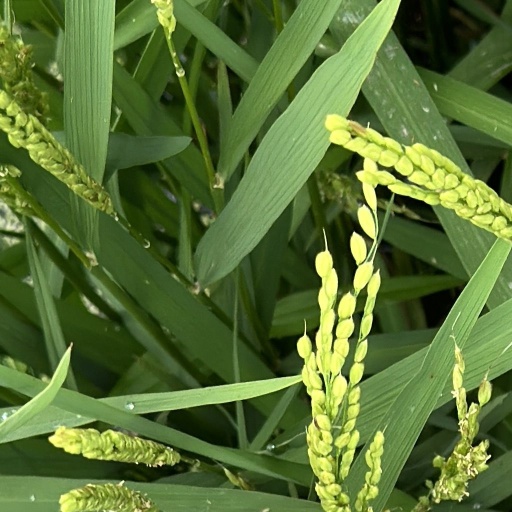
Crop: rice